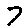
Label: 7